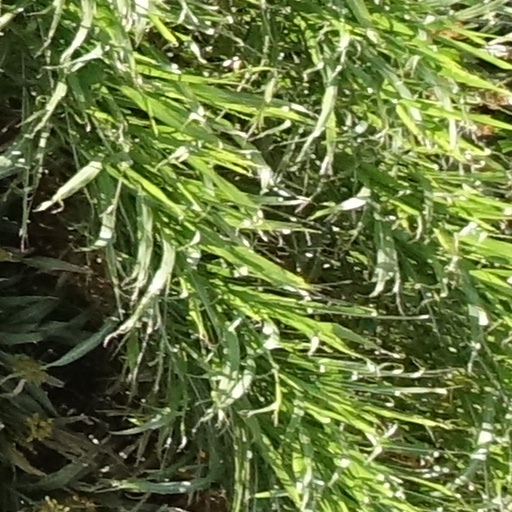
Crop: sorghum